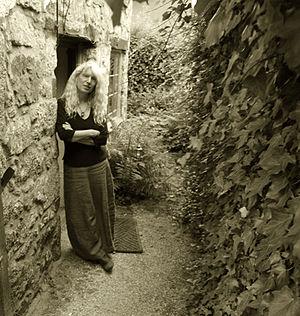
Terri Windling, née le 3 décembre 1958 à Fort Dix au New Jersey, est une dessinatrice, peintre, romancière, essayiste et directrice littéraire américaine de littérature fantasy, spécialisée dans la féerie. Ses œuvres ont été exposées aussi bien en France qu'en Angleterre ou aux États-Unis. Elle a participé entre 2008 et 2010 au projet européen Interreg IV « nos légendes en partages », collaboration de réalisateurs et d'artistes vivant en Angleterre et en Bretagne.